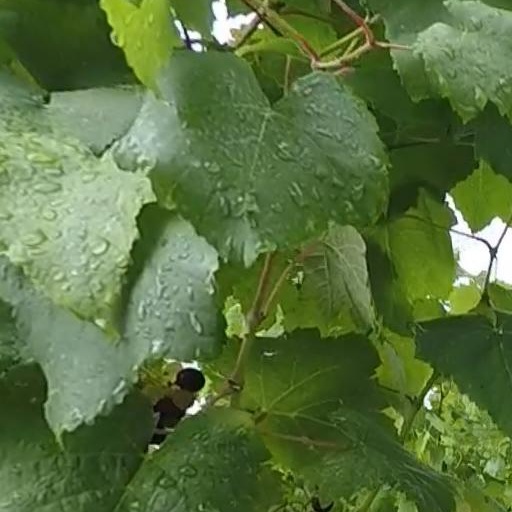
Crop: grape